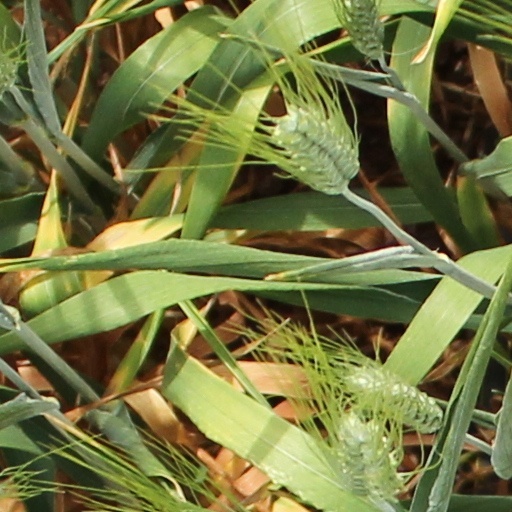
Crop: wheat